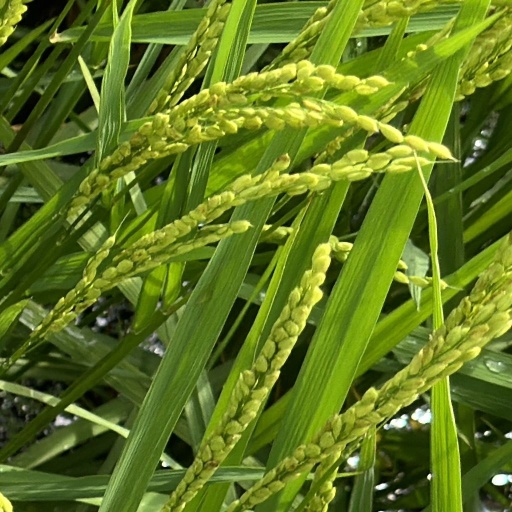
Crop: rice